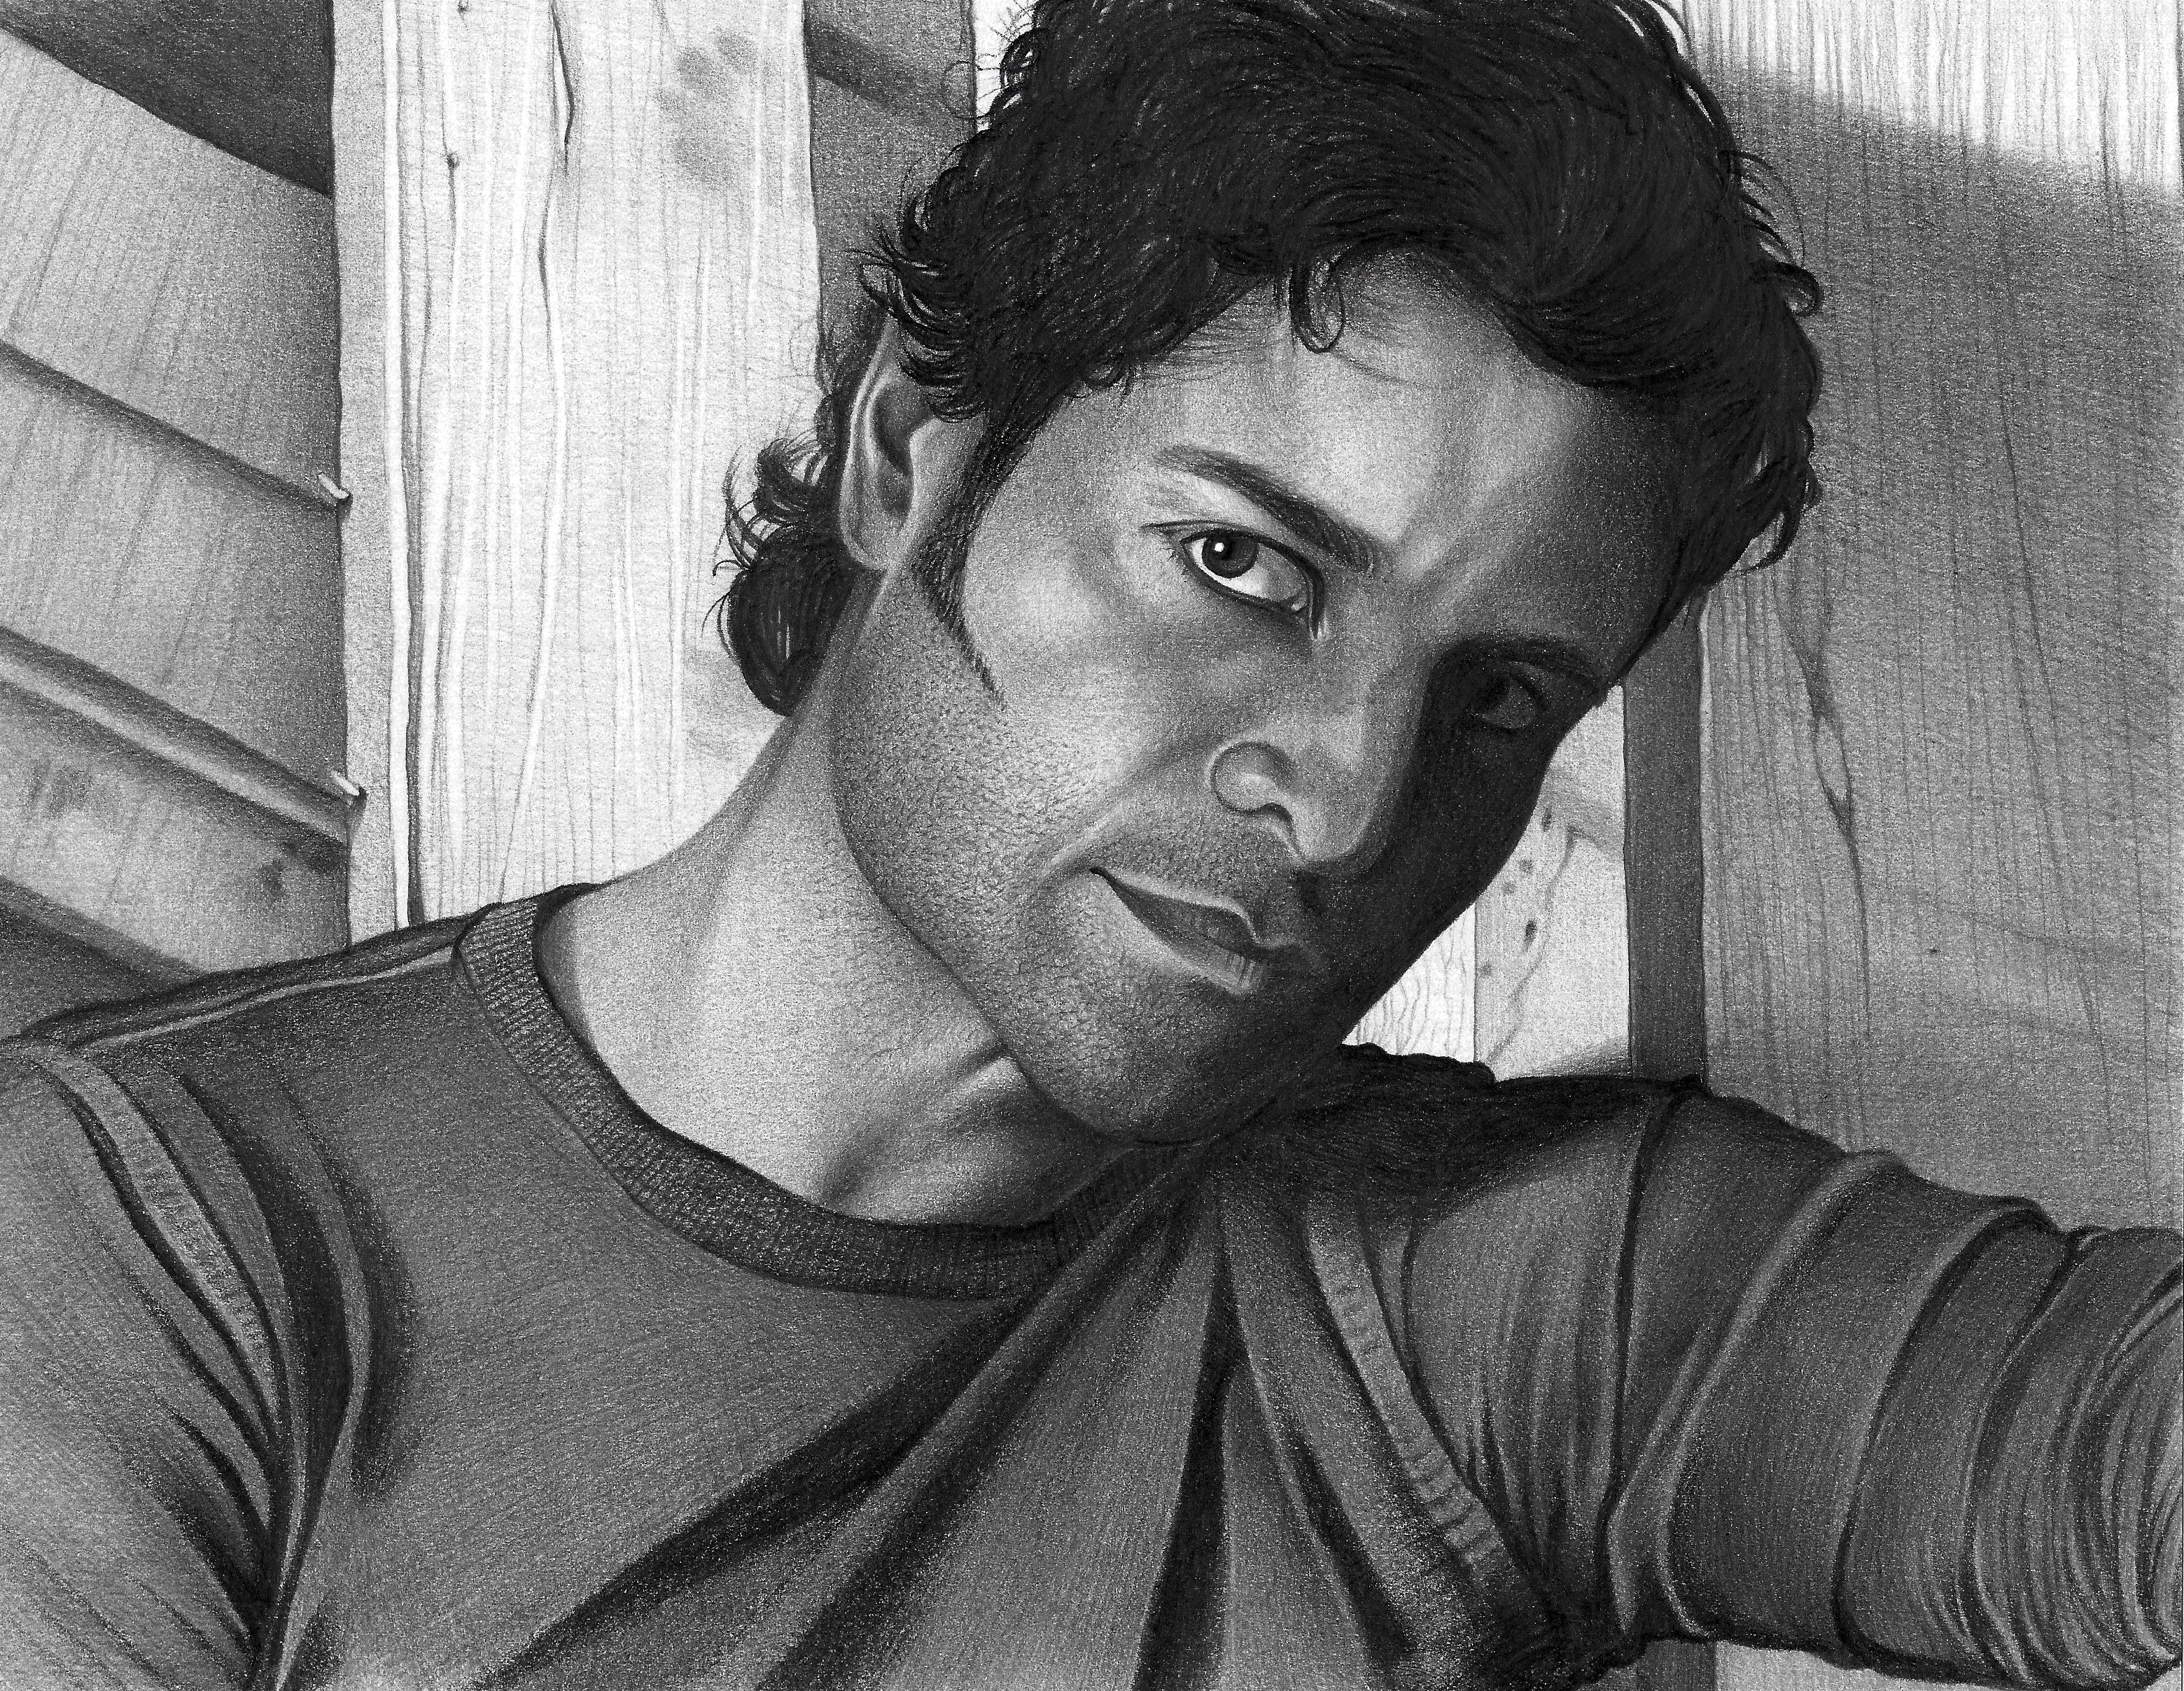
man, person, pencil, black and white, hair, looking, male, guy, portrait, model, black, monochrome, face, men, art, gentleman, sketch, drawing, sexy, draw, handsome, attractive, serious, masculine, monochrome photography, chayanne, facial hair